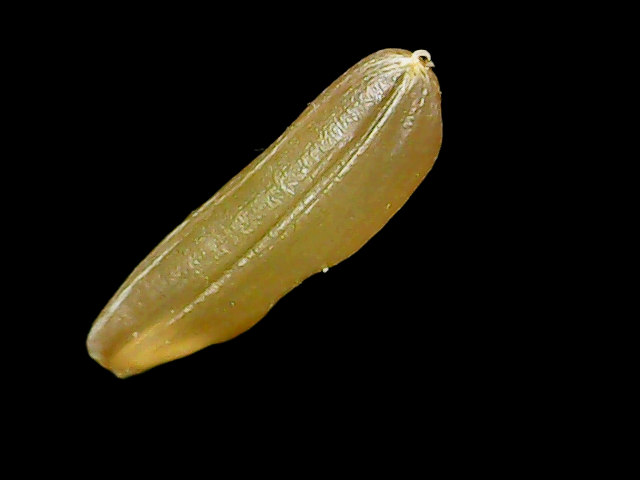
Rice variety: Binadhan20